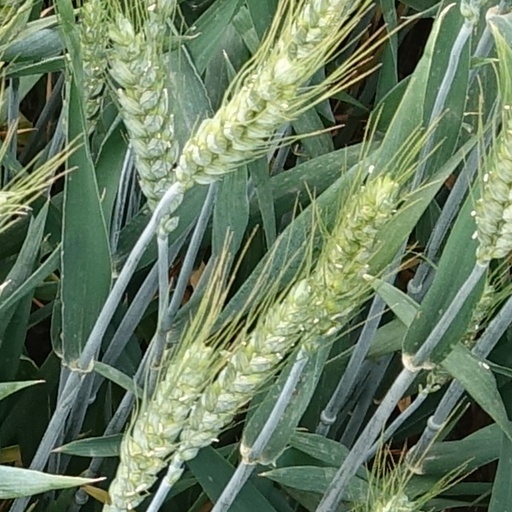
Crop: wheat